Zac Farro

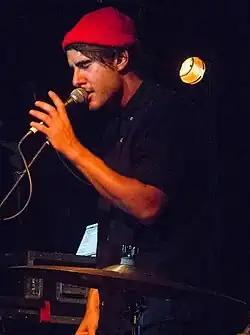
Farro performing with his solo project HalfNoise in 2015

Farro, at age 14, was a founding member of Paramore, created in Franklin, Tennessee in 2004. The lineup included Hayley Williams (lead vocals/keyboards), Farro (drums), his older brother Josh Farro (lead guitar and backing vocals), and Jeremy Davis (bass guitar). Jeremy Davis admitted he was initially unsure if the band could be taken seriously because of Zac's young age until he saw him play. The band released three studio albums, "All We Know Is Falling", "Riot!" and "Brand New Eyes", as well as two live albums and one EP. "Brand New Eyes", their third album, was released on September 29, 2009. In June 2009, the band welcomed Taylor York (rhythm guitar), a long time friend of the Farros' and who previously played with them as a touring member. On December 18, 2010, the band's website announced the Farros' amicable departure. On December 21, 2010, Josh Farro released an official exit statement for himself and his brother, refuting the band's previous story.